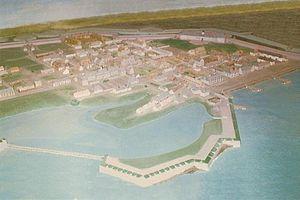
Louisbourg en 1758
La forteresse de Louisbourg est la reconstruction partielle d'une forteresse française située sur l'île du Cap-Breton dans la province de la Nouvelle-Écosse. C'est un « lieu historique national du Canada » géré par Parcs Canada et l'une des principales attractions touristiques de Cap-Breton.
Ceci est une liste des forts de la Nouvelle-France. Pour faciliter l'accès, les forts sont
Louisbourg est une ancienne ville de l’Île Royale. Fondée en 1713, la ville est ensuite choisie par le gouvernement français pour y bâtir une grande forteresse chargée de défendre l'entrée du Canada par le fleuve Saint-Laurent. La place connait une certaine prospérité, mais elle est perçue comme une grave menace pour la sécurité de la Nouvelle-Angleterre. Prise une première fois en 1745, elle est rendue à la France en 1748, avant d'être définitivement ruinée lors de la guerre de Sept Ans, en 1758. Elle cesse d'exister en tant qu'entité autonome en 1760, pour ensuite renaître huit ans plus tard sous l'appellation anglicisée de Louisburg. Laissée pendant des décennies à l'état de ruine, la forteresse est restaurée depuis les années 1960 pour développer le tourisme dans la région.
Cet article traite des événements qui se sont produits durant l'année 1757 au Canada.